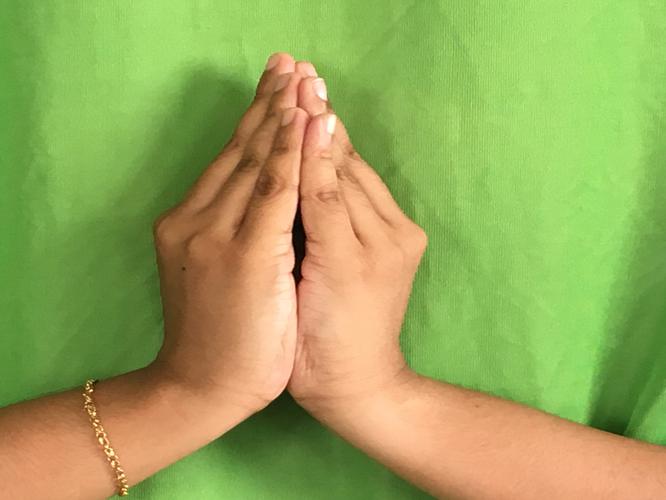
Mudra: Kapotham
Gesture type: double_hand